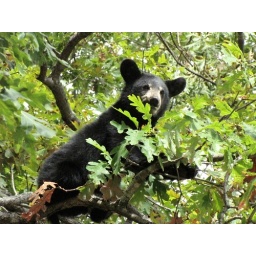
Black Bear cub in oak tree Shenandoah National Park